Lord Howe Island

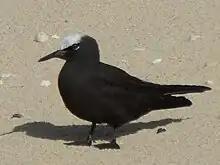
Black noddy on North Beach

A total of 202 different birds have been recorded on the island. Eighteen species of land birds breed on the island and many more migratory species occur on the island and its adjacent islets, many tame enough that humans can get quite close. The island has been identified by BirdLife International as an endemic bird area, and the Permanent Park Preserve as an important bird area because it supports the entire population of Lord Howe woodhens, most of the breeding population of providence petrels, over 1% of the world population of another five seabird species, and the whole populations of three endemic subspecies.